Suffolk Coastal

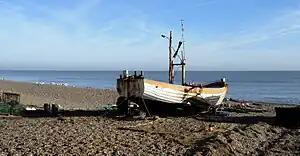
Coastline at Aldeburgh.

Suffolk Coastal was a local government district in Suffolk, England. Its council was based in Melton, having moved from neighbouring Woodbridge in 2017. Other towns include Felixstowe, Framlingham, Leiston, Aldeburgh, and Saxmundham.